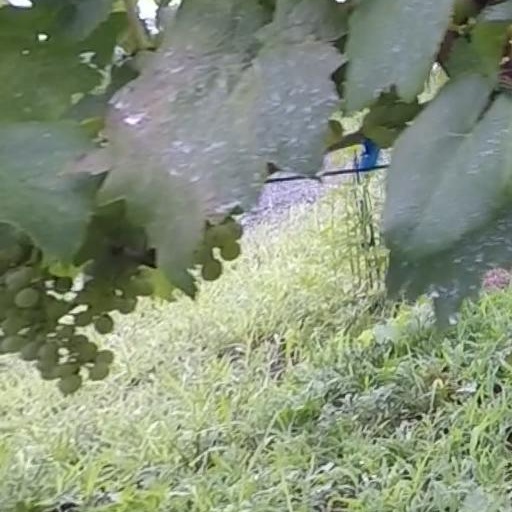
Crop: grape